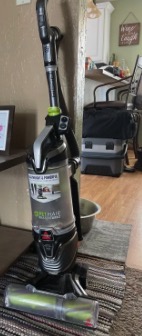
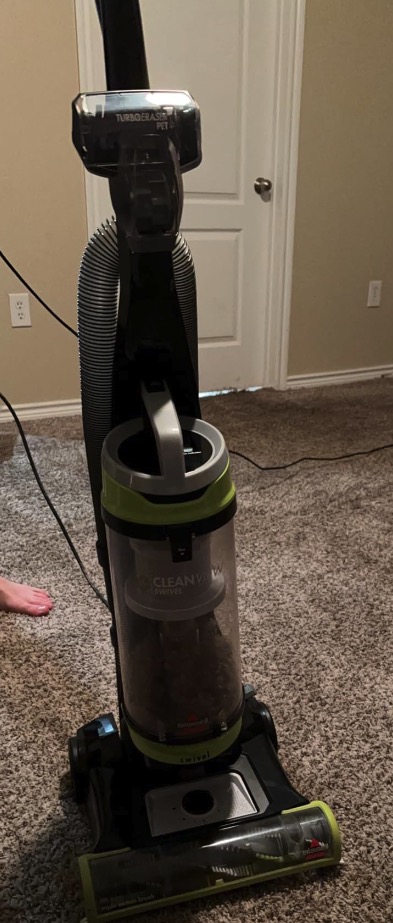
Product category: items_vacuum
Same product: no